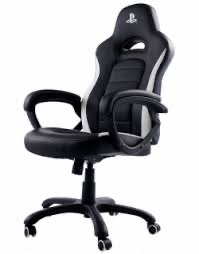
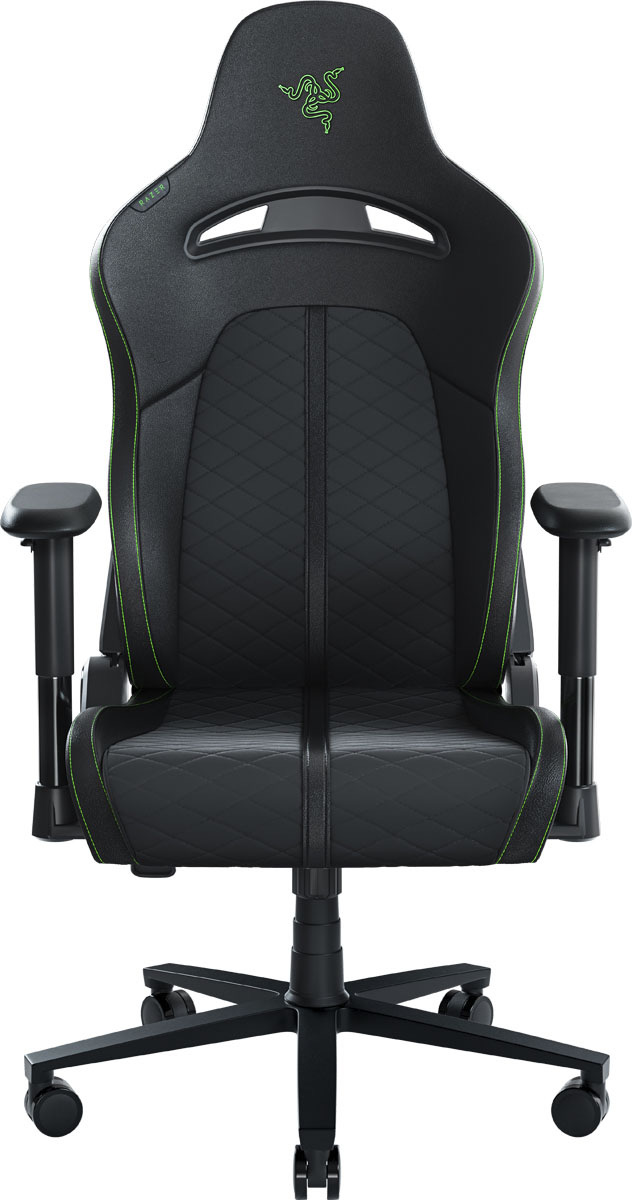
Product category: items_chair
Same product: no